Ruabon railway branch lines

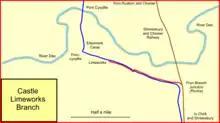
Castle limeworks railway

The Fron branch was a short branch line from Pentre, on the main line. It ran west for mile to Chirk Castle Lime Works at Fron, and to a canal wharf near there. It was worked by the Shrewsbury and Chester Railway as part of the main line. Its course was along the north side of the canal, and it then turned at right angles and passed under the canal, immediately resuming its westerly course, now on the south side of the canal. The turns were achieved by wagon turntables.